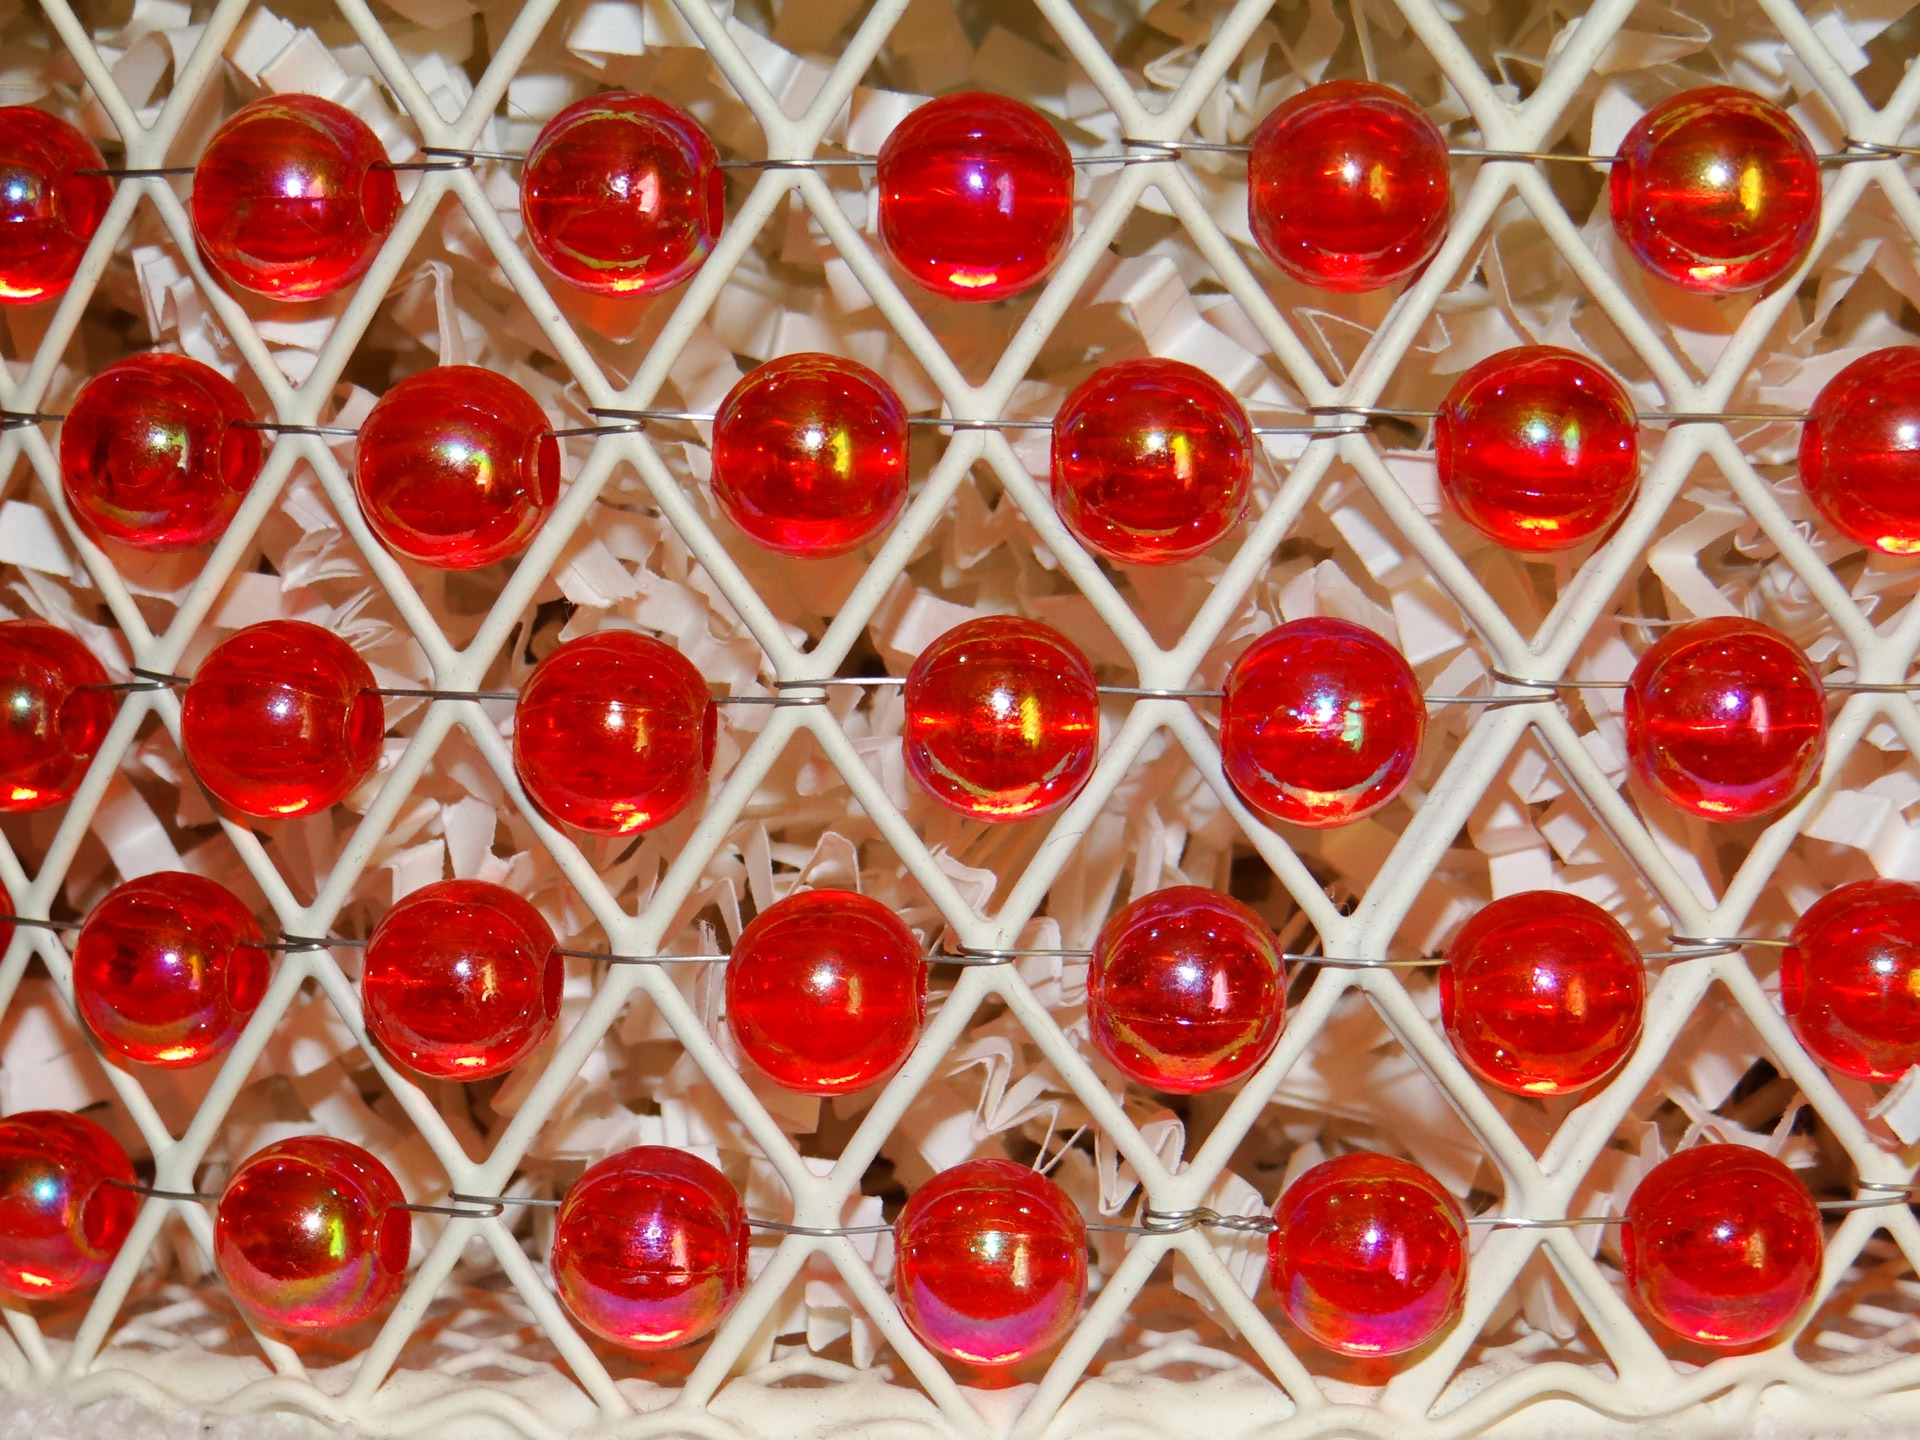
flower, petal, glass, heart, orange, pattern, food, red, produce, colorful, dessert, circle, jewellery, art, arranged, decorative, bright, wires, diamond, patterns, baskets, decorations, shape, wired, shapes, beads, glossy, designs, arrangements, fashion accessory